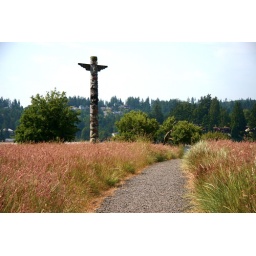
Totem pole at the park in front of our hotel - long grasses and right on the ocean inlet.